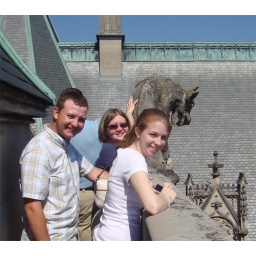
Aaron, Jocelyn, and Sara on the roof of the house by one of Gargoyles. I am hiding in the back.